Jerichow Monastery

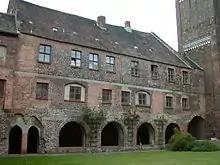

The monastery was founded in 1144 as an Premonstratensian Abbey by Hartwig von Stade, then canon of the Magdeburg Cathedral and since 1148 Archbishop of Bremen, in the middle of the village of Jerichow and confirmed by the Holy Roman Emperor, Conrad III of Germany. In the following year, it was filled and manned by the Premonstratensian canons from the [ "Monastery of the Blessed Virgin Mary" ] in Magdeburg. But, three years later, in 1148, it was moved to its present location, north of Jerichow, as the refuge from the noises of the marketplace in the village. In the next year, the construction of the monastery's church began. It was finished as a basilica with three naves, along with the east wing of the cloister, in 1172 under the third Prince-Bishop of Ratzeburg, Isfrid of Ratzeburg, (1159–1179), who was also a Premonstratensian. The crypt was added between 1180 and 1200 but the monastery itself was expanded with a winter rectory and administrative offices. In 1220 and 1230, respectively, the construction of the summer rectory and the cloister began. The last phase of construction was the addition of the westernmost bay with the towers and the western façade from 1256 to 1262. Due to the advancement of architectural style, except for the western entrance they are no more Romanesque, most windows have pointed arches and typical shapes of Early Gothic.